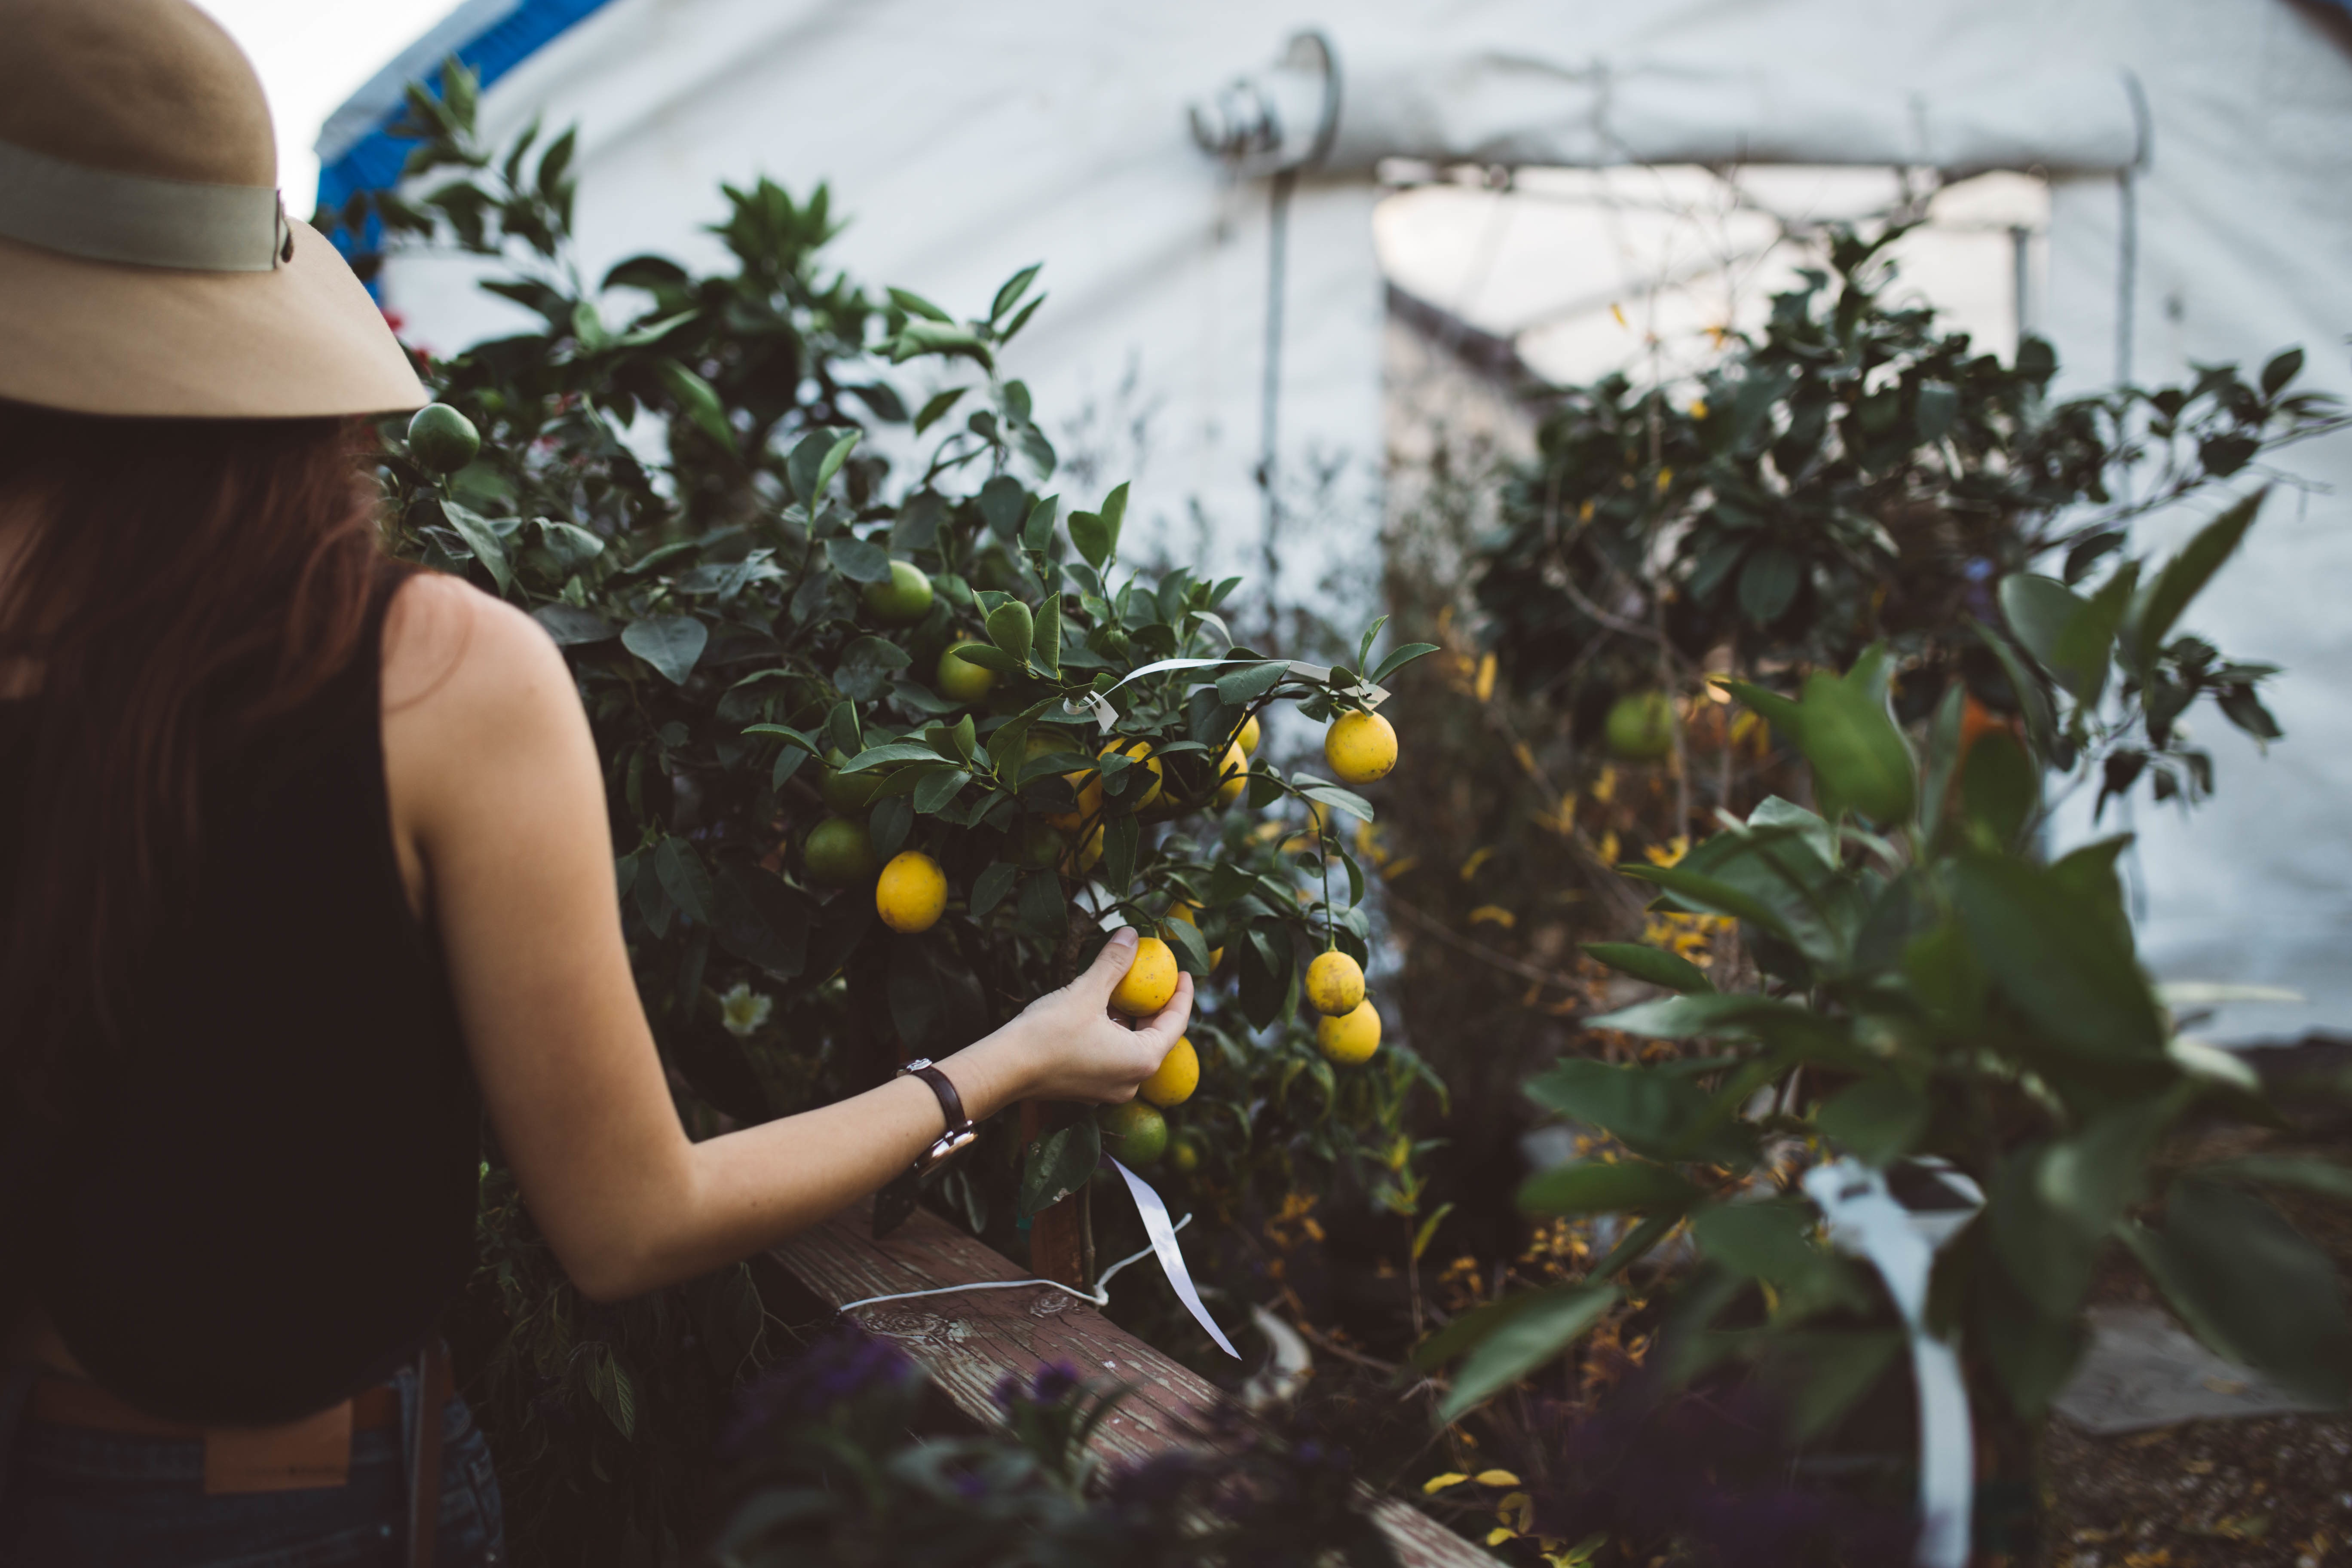
person, plant, girl, fruit, leaf, flower, spring, produce, autumn, botany, garden, lifestyle, flora, season, lemon, flowering plant